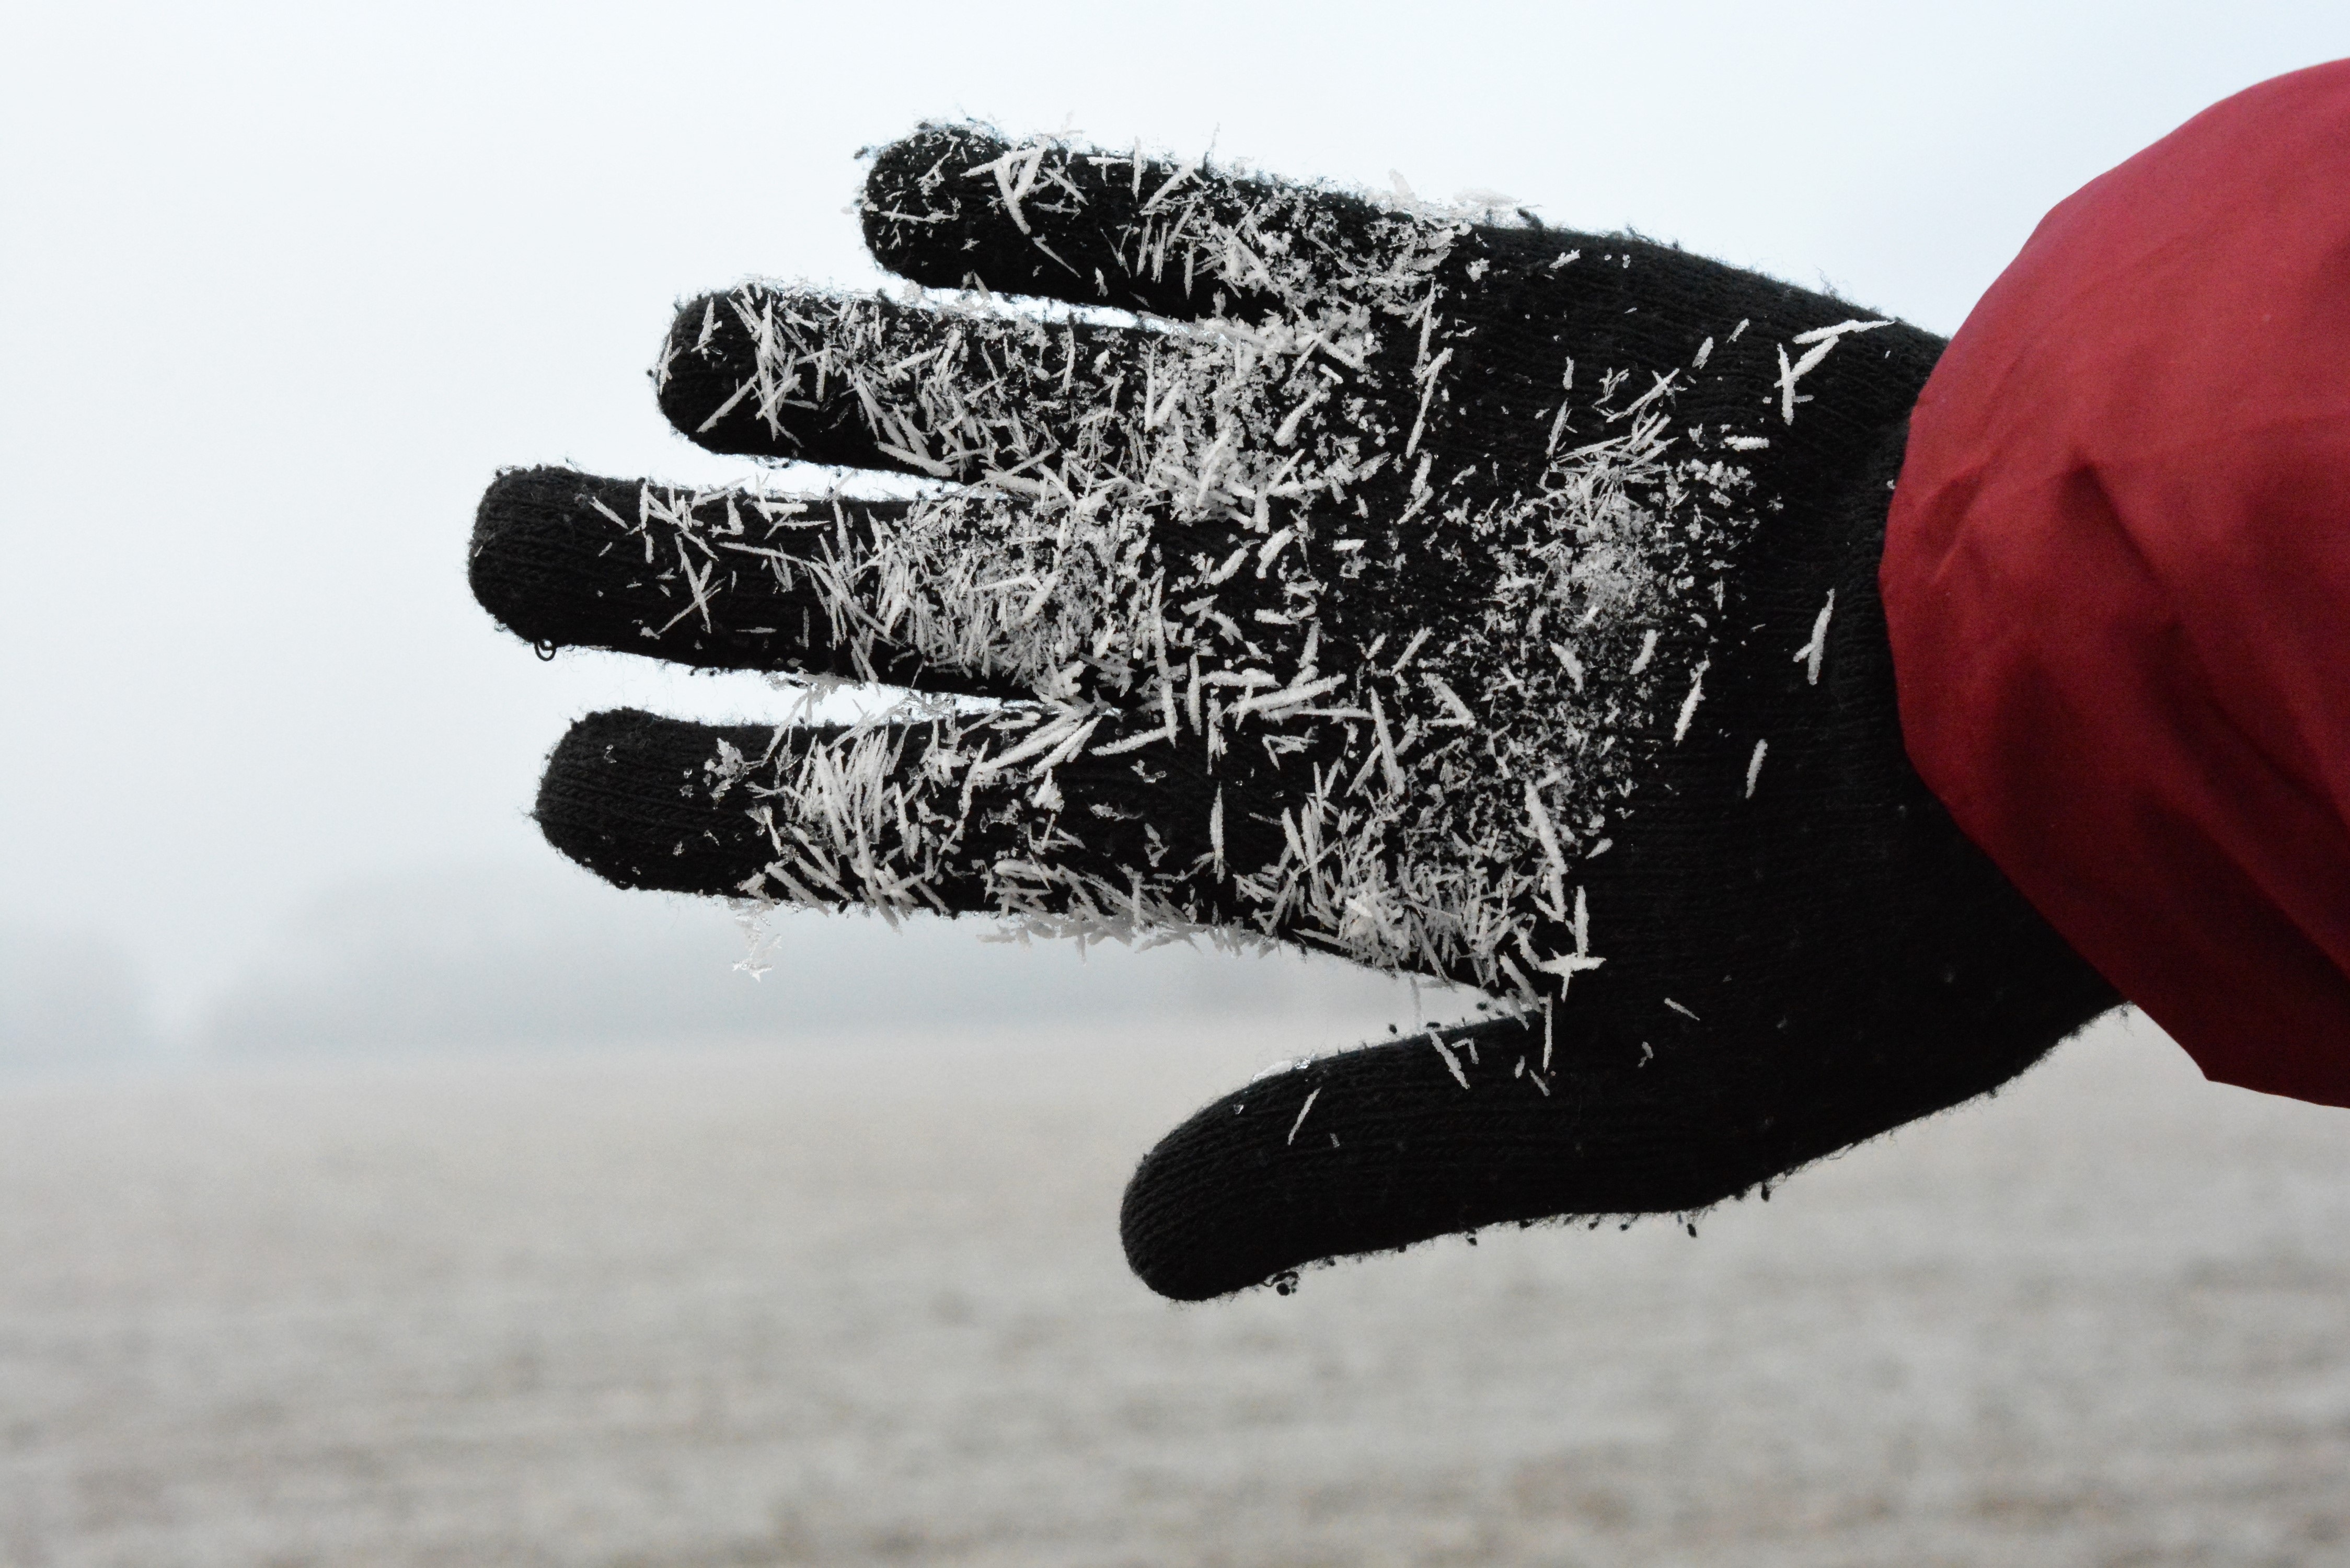
hand, snow, cold, winter, white, frost, black, atmosphere of earth